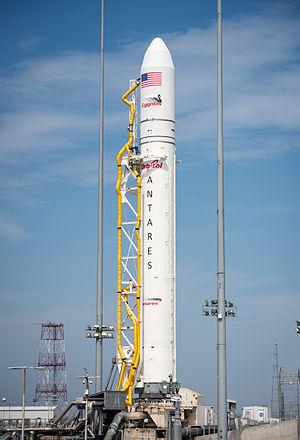
Mid-Atlantic Regional Spaceport désigné généralement par son acronyme MARS est une base de lancement d'engins spatiaux dédiée aux tirs de lanceurs commerciaux. Elle se trouve sur l'île de Wallops Island située sur la côte est des États-Unis dans l'État de Virginie. MARS est voisine de la base de lancement de Wallops Island de l'agence spatiale américaine, la NASA. La base dispose de deux pas de tir d'où sont tirés des lanceurs légers Minotaur et moyens Antares. Le premier vol a eu lieu en 2006.